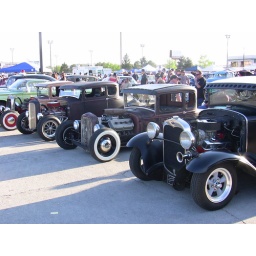
Rockabilly car show 2009. Cool ratrods, hotrods, motorcycles and hipsters. Photos by Rever Clothing.